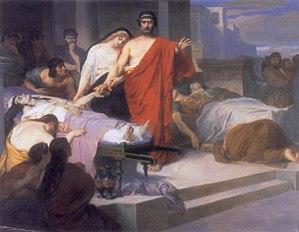
Oscar-Pierre Mathieu, Oedipe auprès des cadavres de sa femme et de ses fils, 1871, collection particulière
Cette page recense les lauréats du prix de Rome en peinture, récompense inaugurée en 1663, et de façon officielle en 1667, par l'Académie royale de peinture et de sculpture à Paris, et supprimée par une réforme, après 1968.